Castellanus

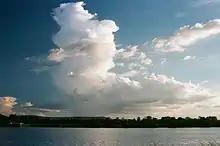
Figure 1: Single cell cumulonimbus that originating from a castellanus

All castellanus clouds show that there exists an unstable (or conditionally unstable) layer at their altitude but not necessarily under the cloud. Some scientists (Scorer, Corfidi) define a